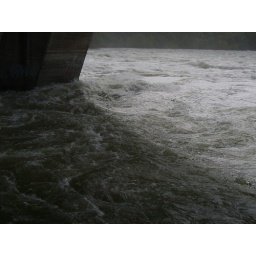
water under the bridge